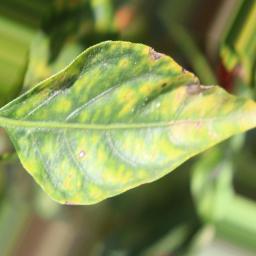
Label: nutritional